Alvin Evans

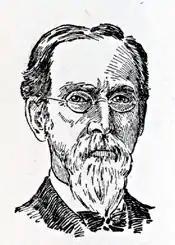
Alvin Evans

Alvin Evans (October 4, 1845 – June 19, 1906) was an American lawyer and Republican member of the U.S. House of Representatives from Pennsylvania.